427th Aircraft Sustainment Group

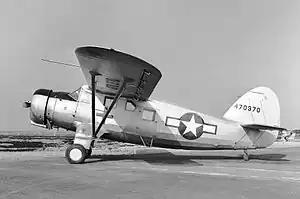
Noorduyn UC-64A marked with a red cross for medical evacuation missions

Despite their designation, three of the group's four ferrying squadrons did not operate as such. The 310th was, in effect, an additional transport squadron, while the 311th and 312th began to operate a theater school to train radio operators in the fall of 1944. One of the group's transport units, the 320th Transport Squadron, was equipped with Noorduyn UC-64 Norseman aircraft for medical evacuation missions.